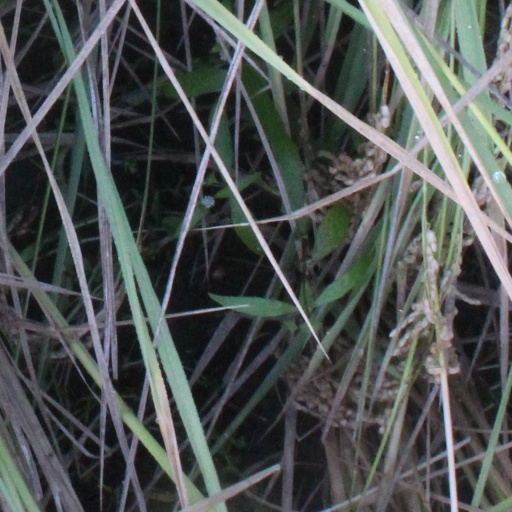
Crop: rice